Star Wreck

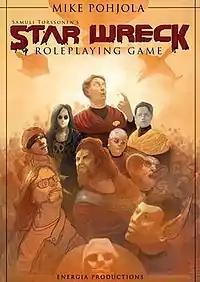
Star Wreck RPG

"Star Wreck: In the Pirkinning" has also been shown on Finnish national television, YLE TV2, on the Belgian national television channel Canvas, and Italian TV-channel Jimmy.